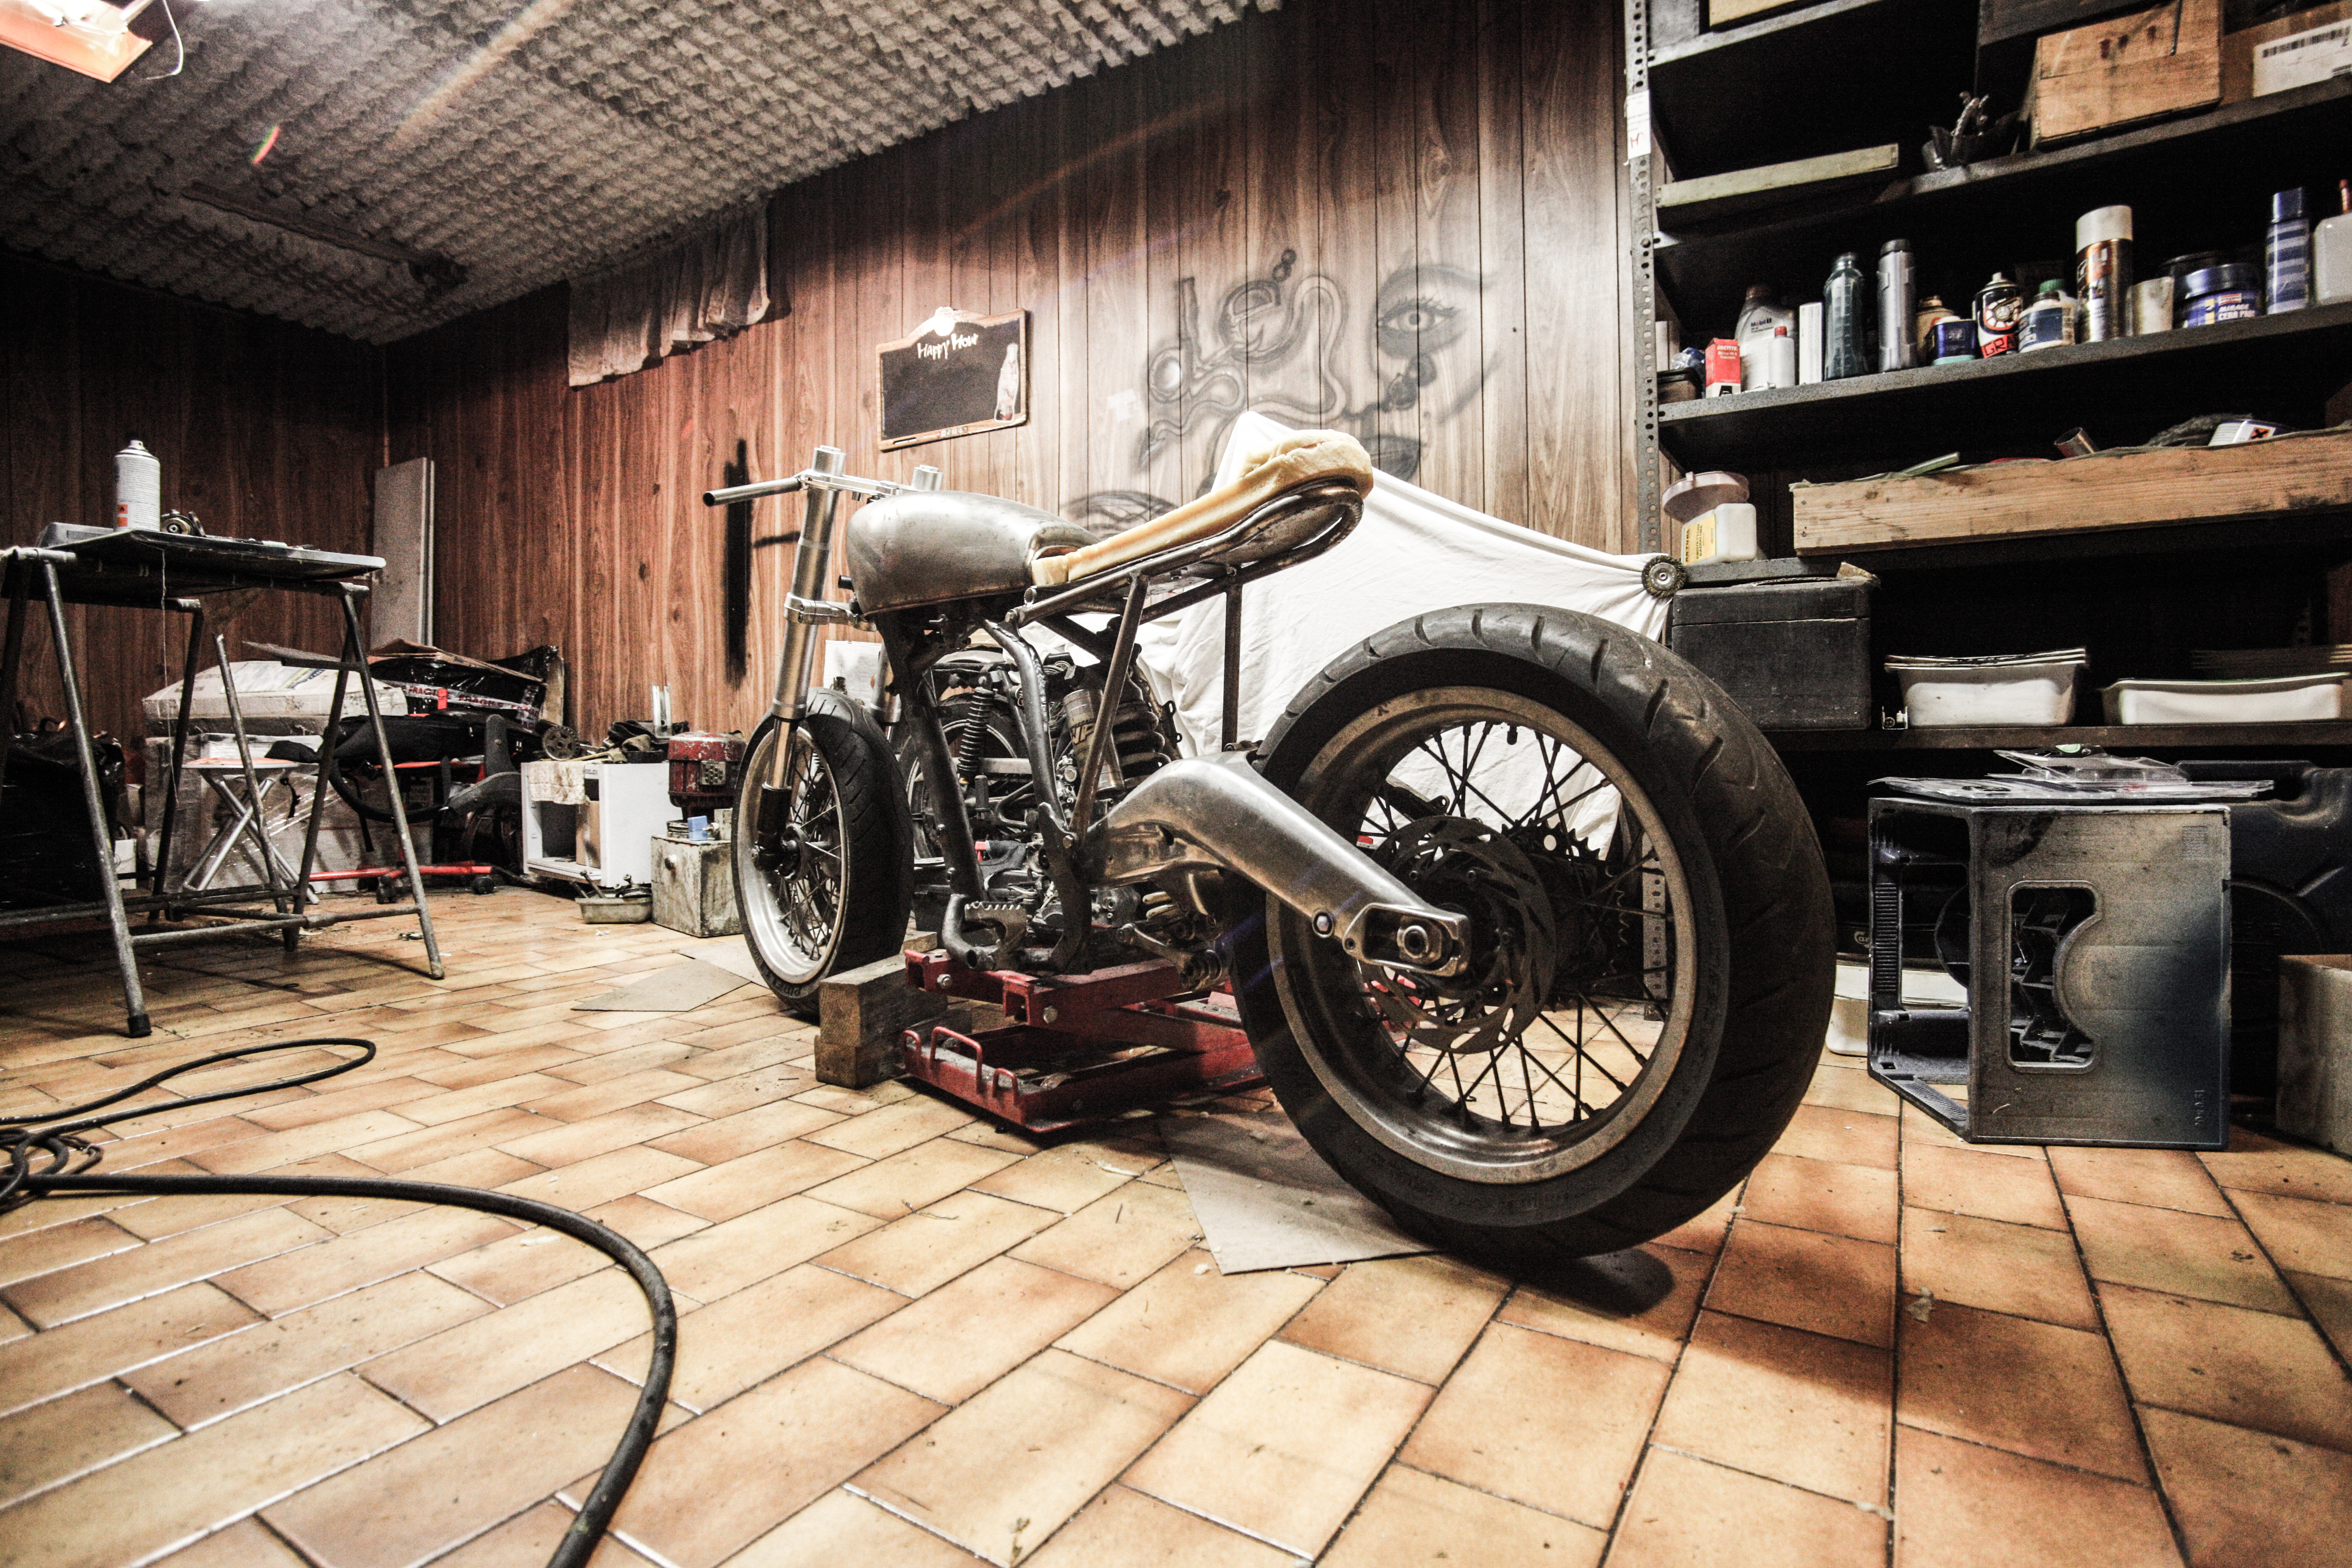
car, wheel, bicycle, workshop, vehicle, motorcycle, frame, garage, motorbike, making, chopper, mechanic, land vehicle, repairing, automobile make, cafe racer, public domain images, repairer